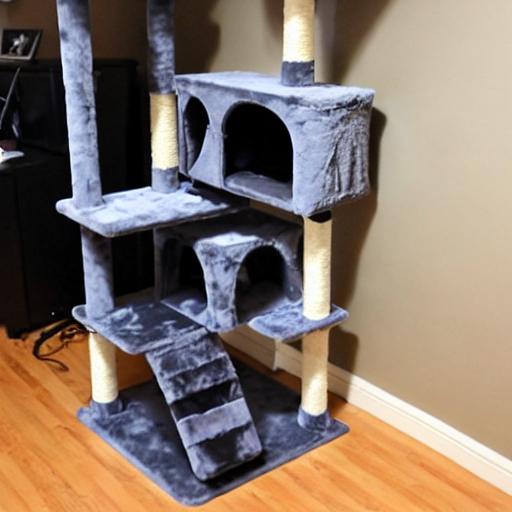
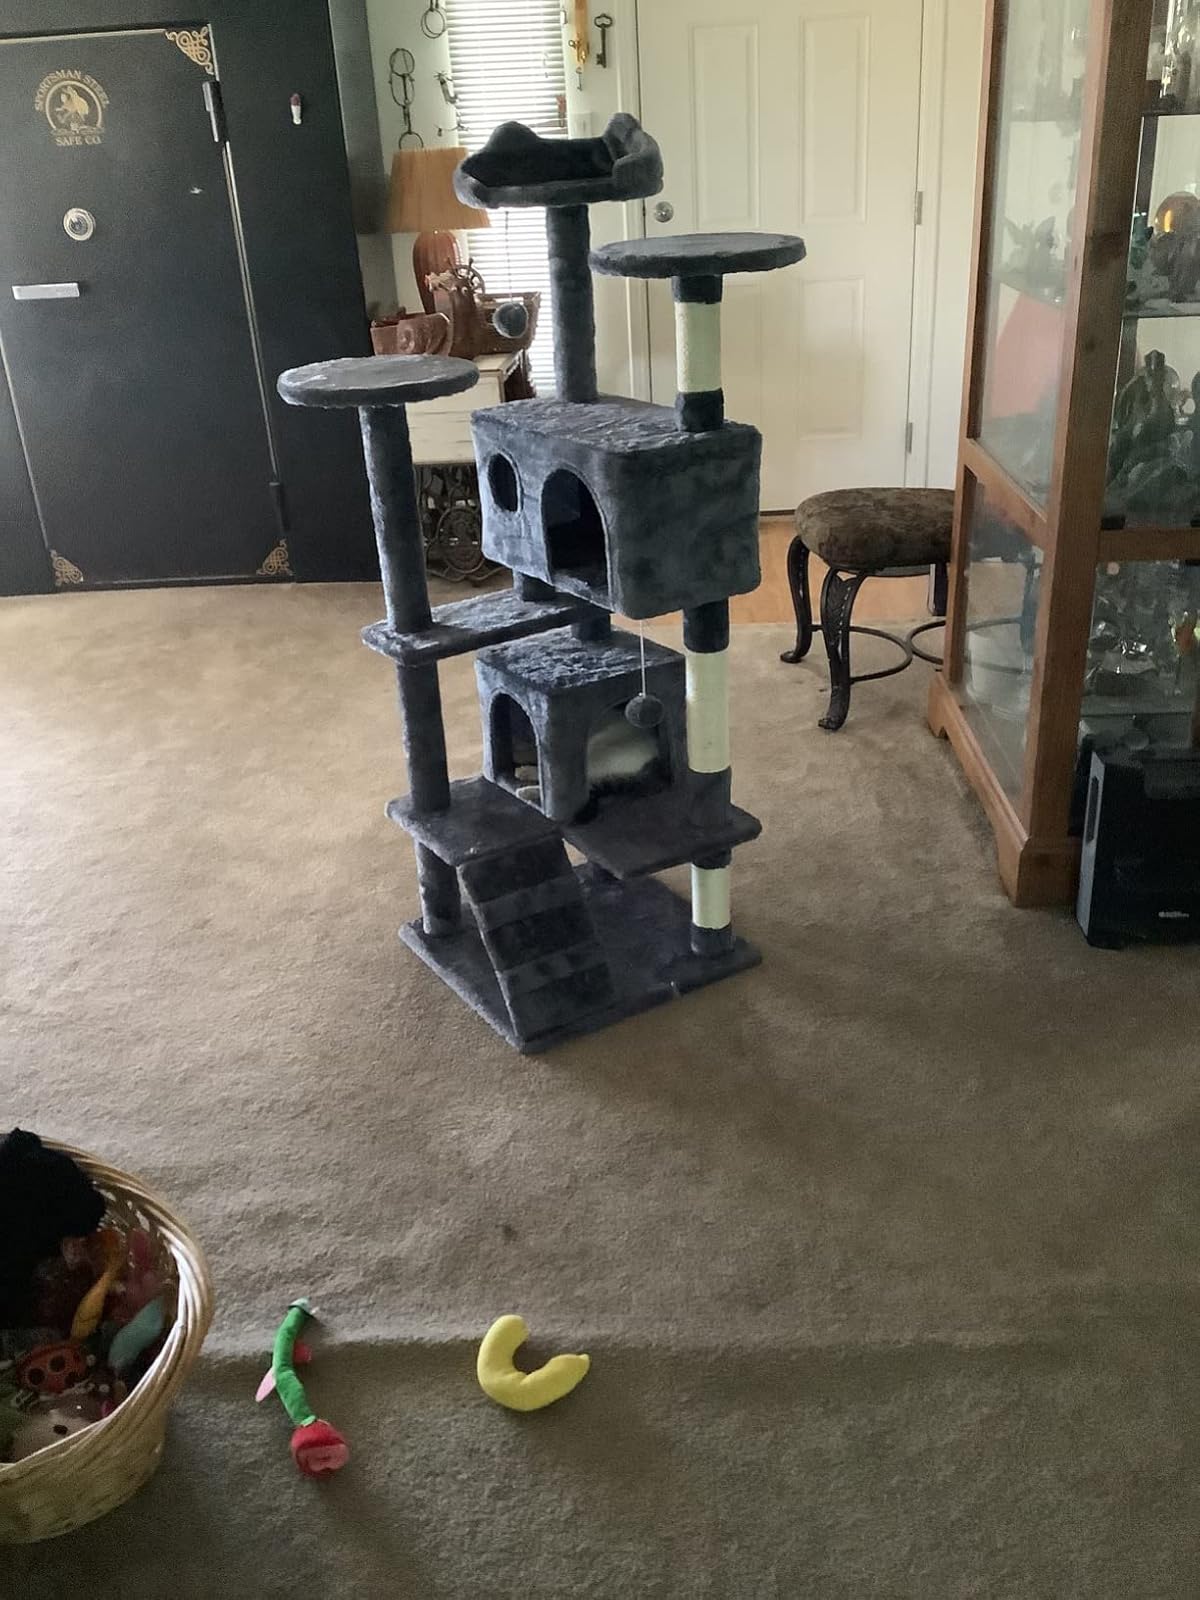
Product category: items_cat tree
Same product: no